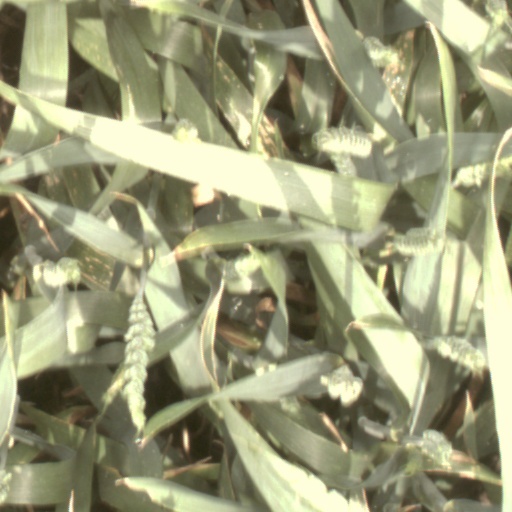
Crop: wheat